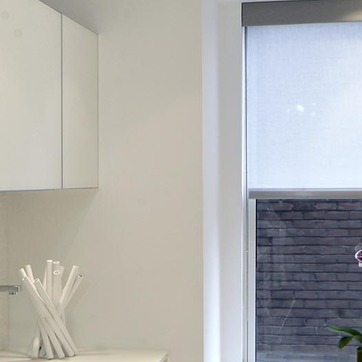
Material: painted